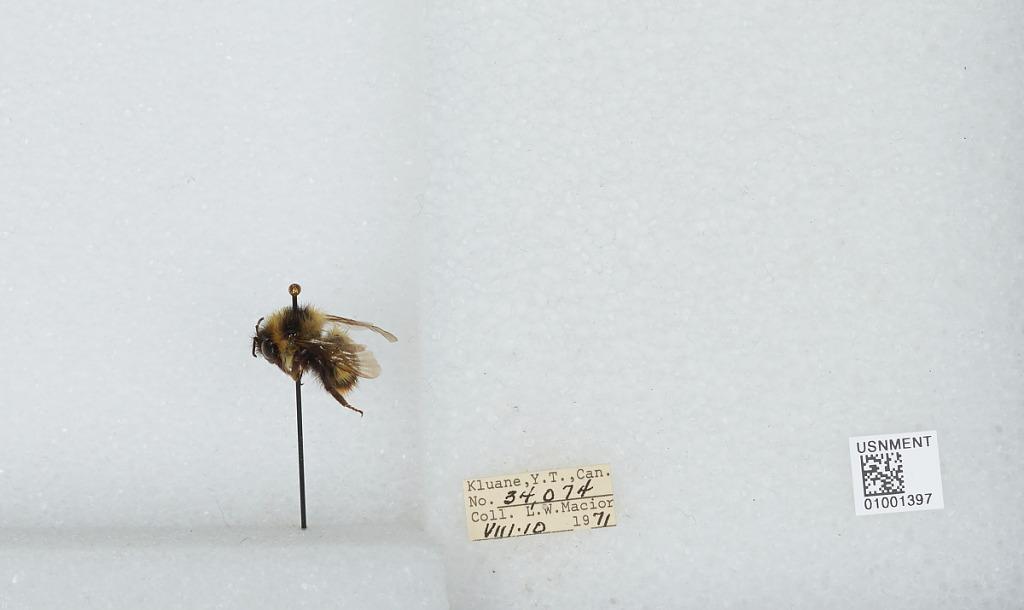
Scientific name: Bombus (Pyrobombus) frigidus Smith
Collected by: L. Macior
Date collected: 1971-8-10
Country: Canada
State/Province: Yukon Territory
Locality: Kluane
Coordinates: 60.75, -139.5